Sola fide

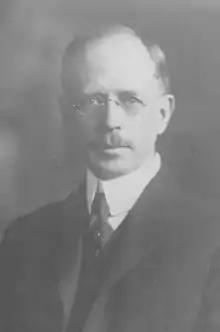
Lewis Sperry Chafer (1871 – 1952) who was a major influence upon many Free Grace theologians.

"The beginning of the Anabaptist path to salvation was thus marked not by a forensic understanding of salvation by 'faith alone', but by the entire process of repentance, self-denial, faith, rebirth and obedience. It was this process that was marked by the biblical sign of baptism." After becoming a believer, Anabaptist theology emphasizes "a faith that works."